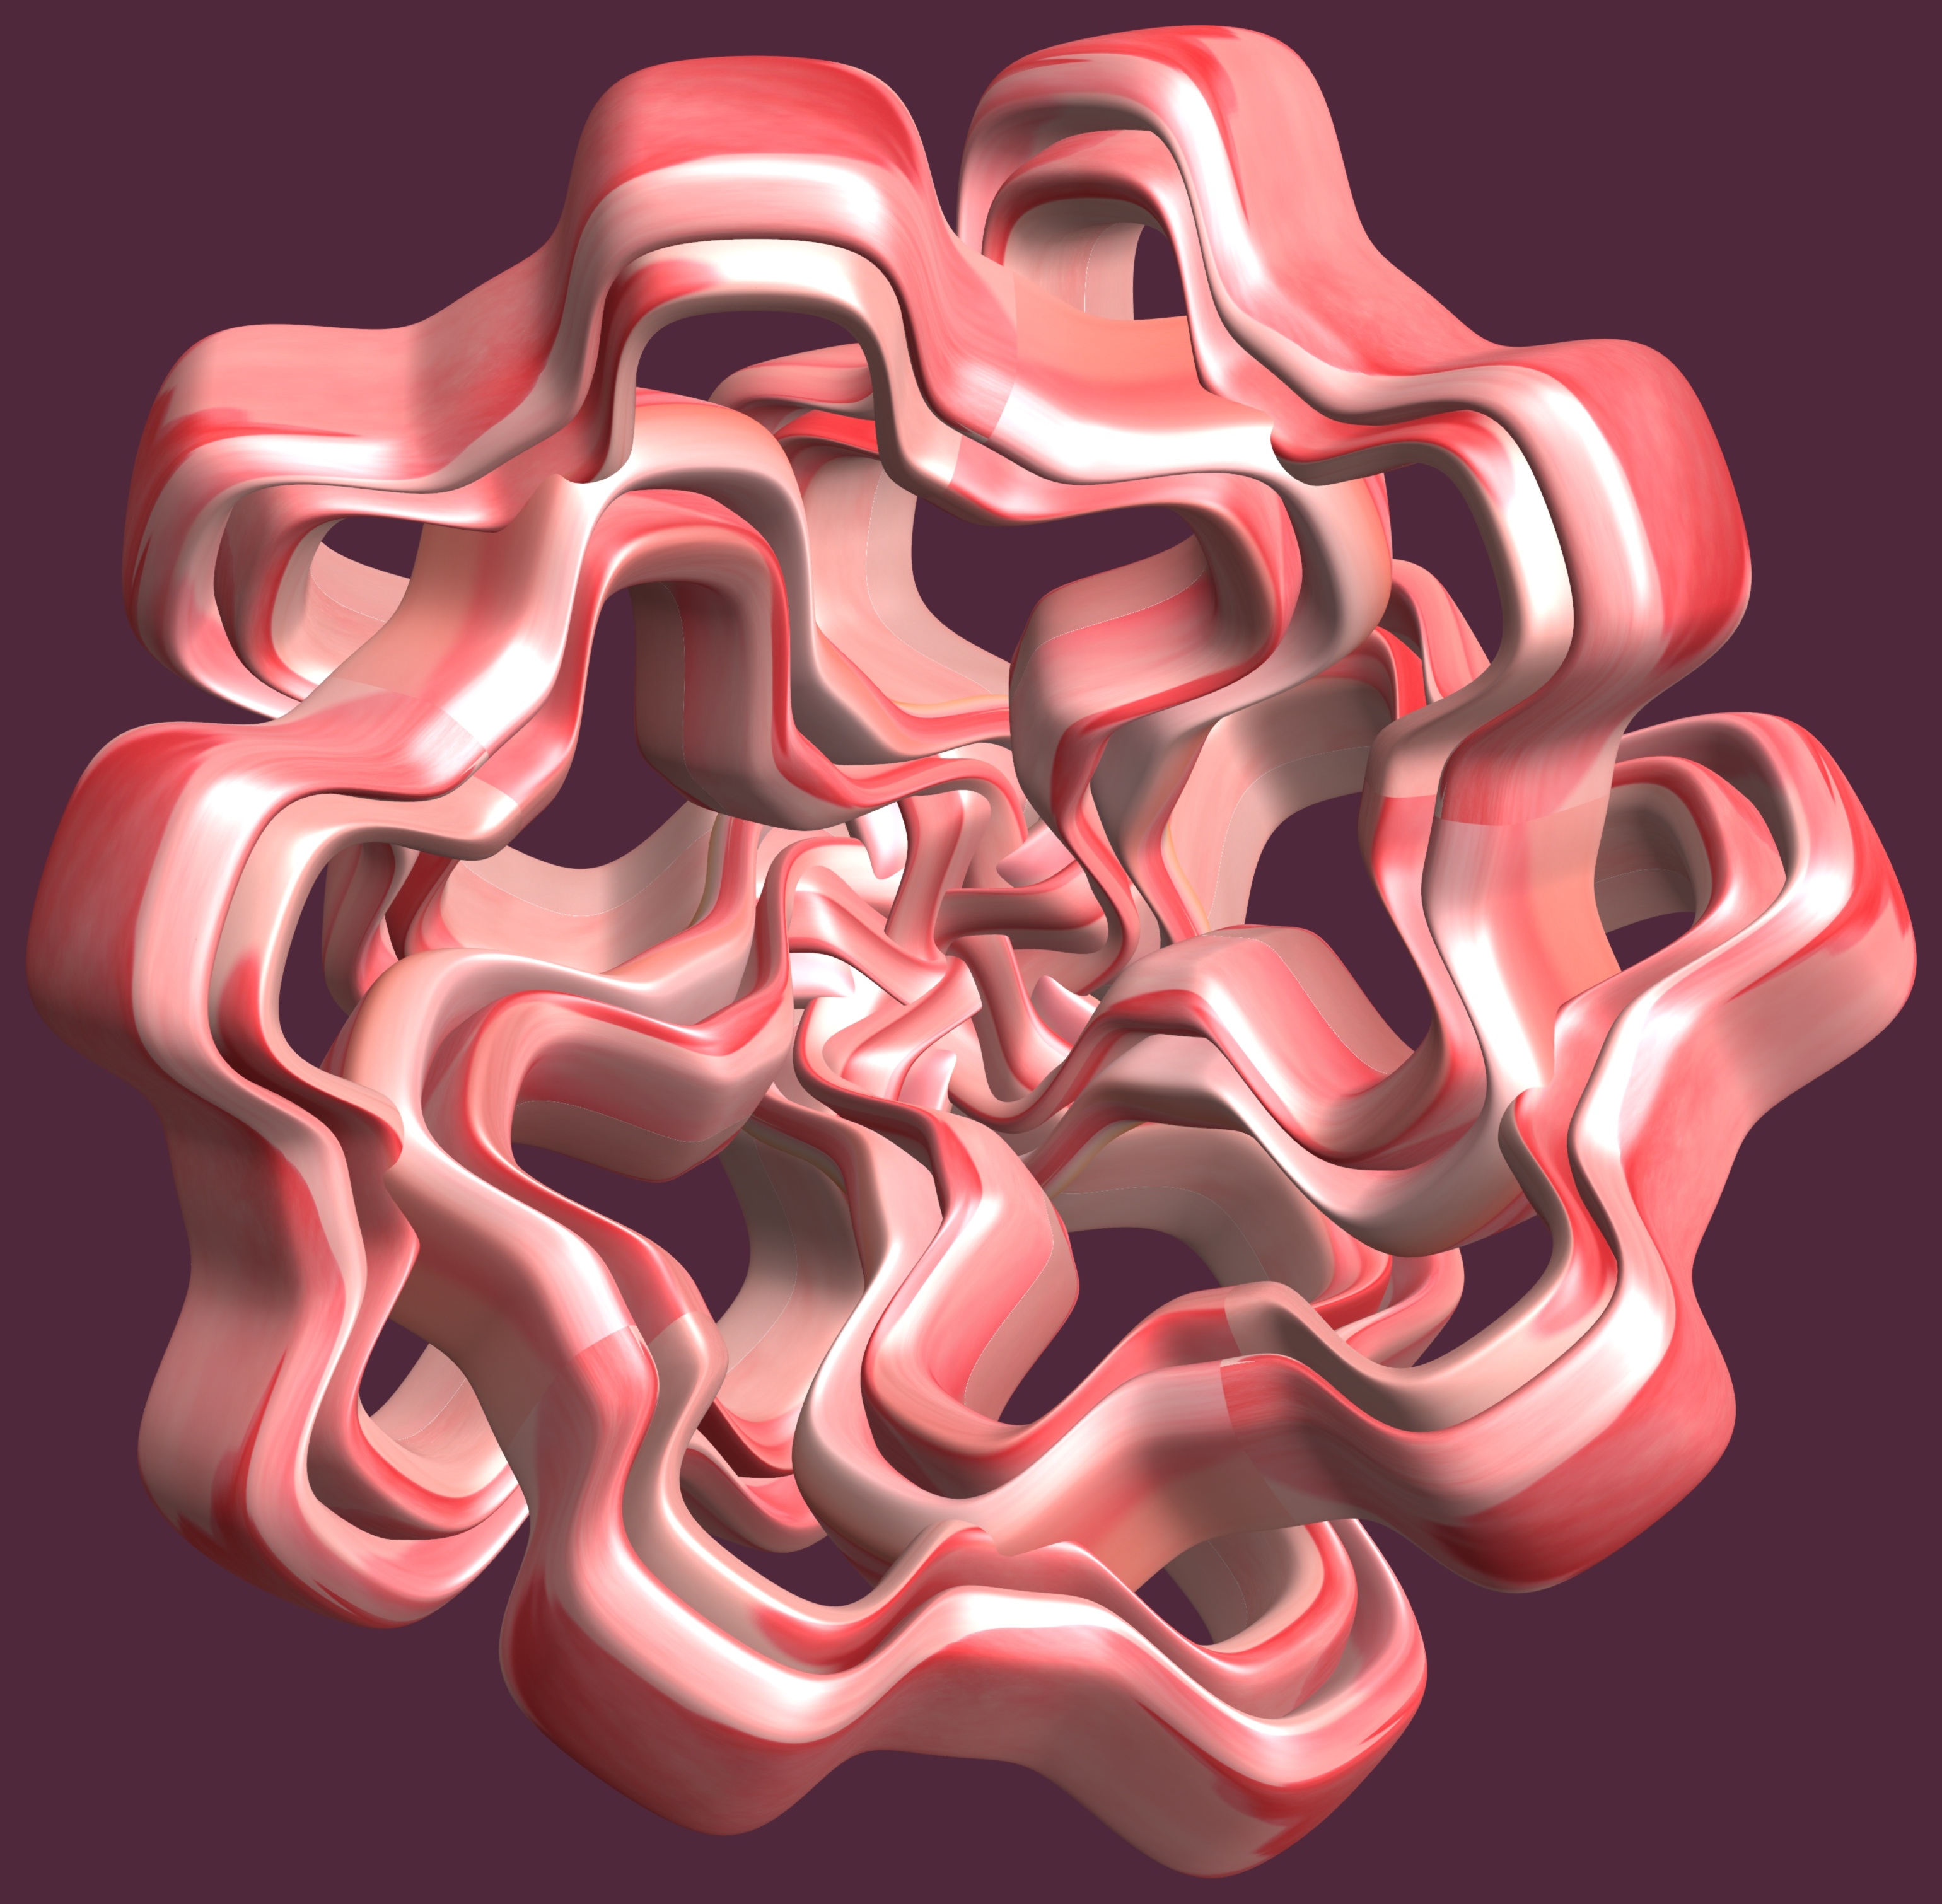
hand, structure, texture, petal, smoke, heart, pattern, human body, font, illustration, design, text, symmetry, 3d, graphic, organ, torus, mathematica, cg, parametricplot3d, code, program, algorithm, mapping